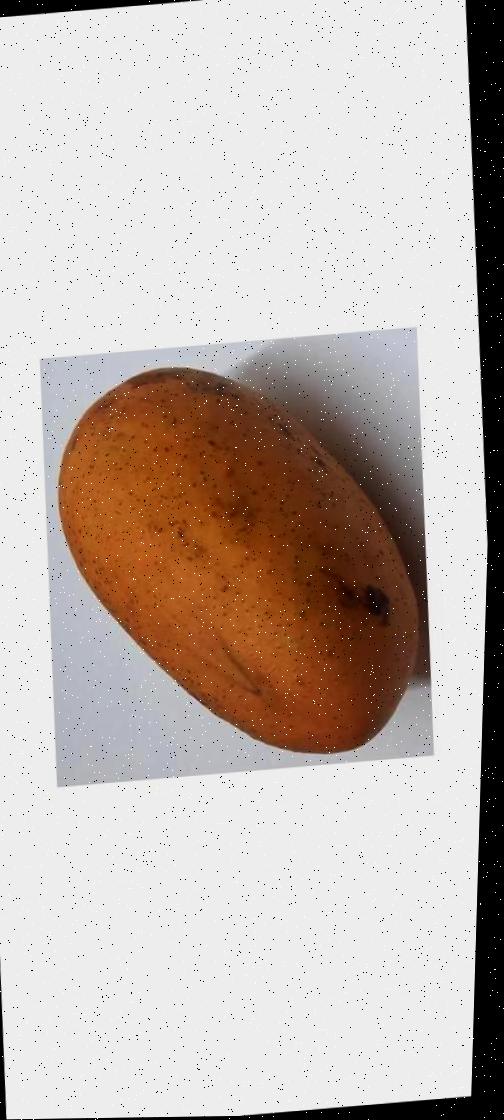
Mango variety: Ashshina Classic